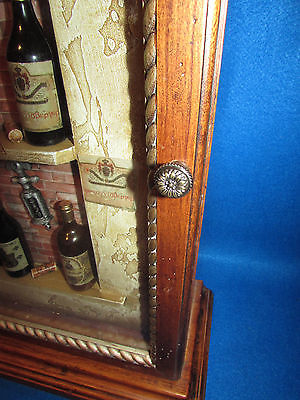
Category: cabinet